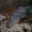
Label: crocodile